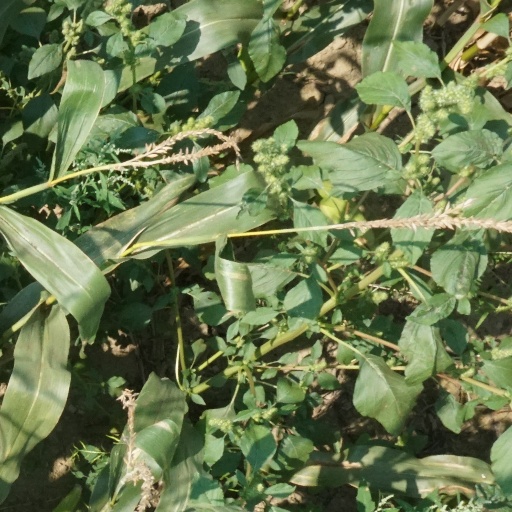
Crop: maize; corn